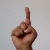
The image shows a hand gesture representing the letter 'D' in Indian Sign Language.